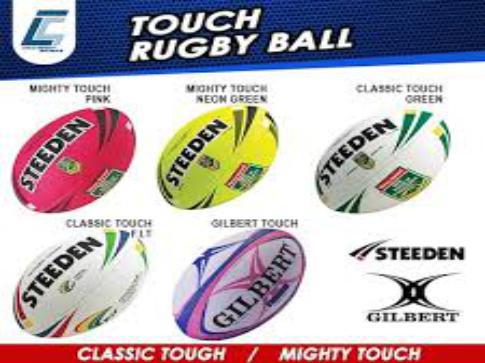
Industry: Sports